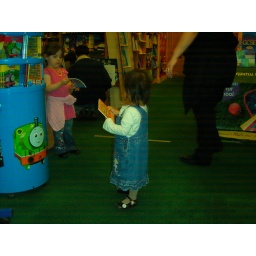
Fascinated by Thomes train books